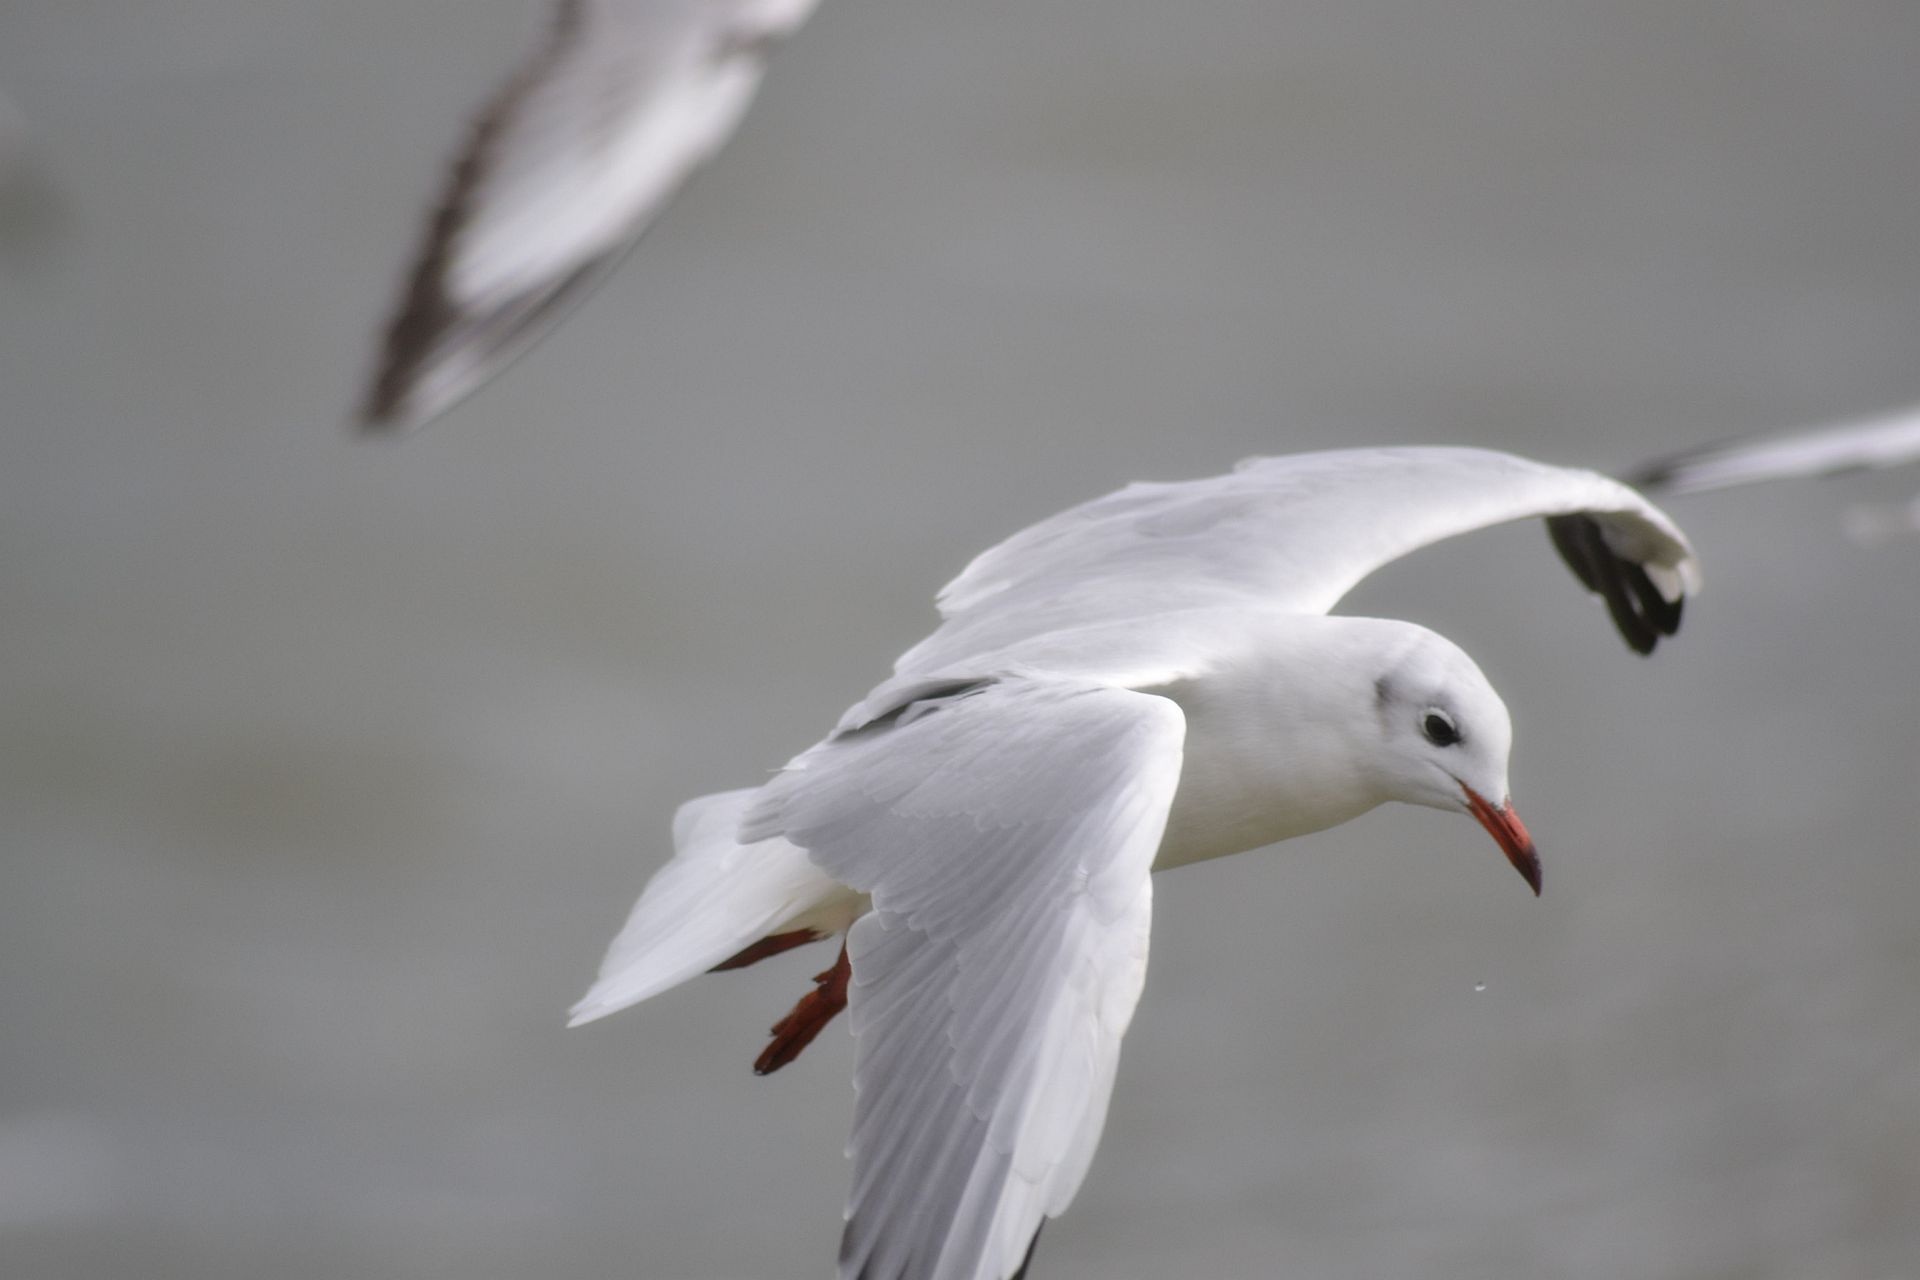
sea, water, nature, bird, wing, white, lake, seabird, fly, seagull, gull, beak, flight, fauna, close up, animals, vertebrate, egret, gannet, seevogel, charadriiformes, european herring gull